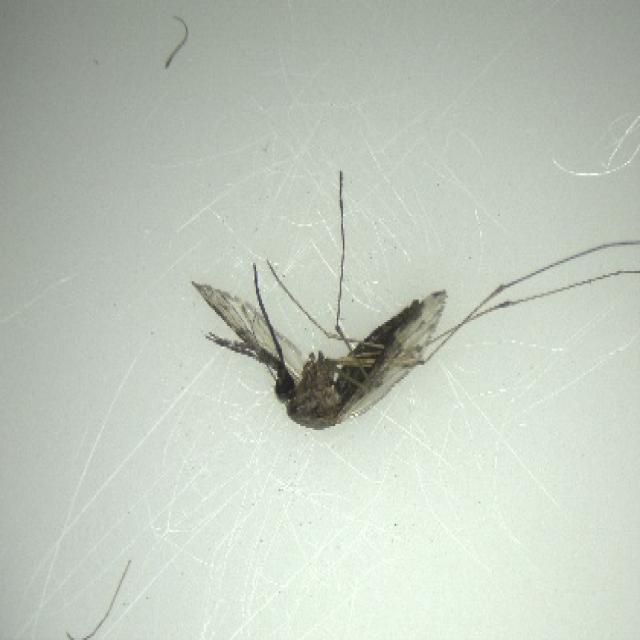
Species: anopheles_sinensis